York General Hospital (Pennsylvania)

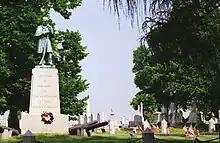
Civil War Soldiers' Monument (front) memorializing York General Hospital, Prospect Hill Cemetery, York, Pennsylvania.

By war's end, more than 14,000 soldiers passed were treated at this facility. Although the bodies of those who died here were typically shipped to their hometowns, nearly three dozen were buried in York's Prospect Hill Cemetery, where a monument of a Union soldier stands watch over the circular grave plot.